Law enforcement by country

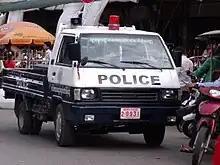
Cambodian police vehicle

The National Police of Cambodia ("Nokorbal Chéat") is Cambodia's police force which is under the Ministry of Interior. It is divided into four autonomous units and five central departments. The Royal Gendarmerie of Cambodia serves as Cambodia's military police force, and has internal security functions such as counter-terrorism, countering violent groups, and suppressing prison riots.